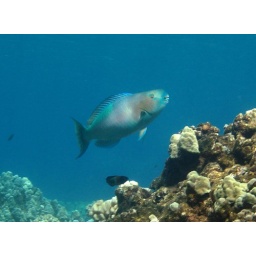
parrot fish over the reef